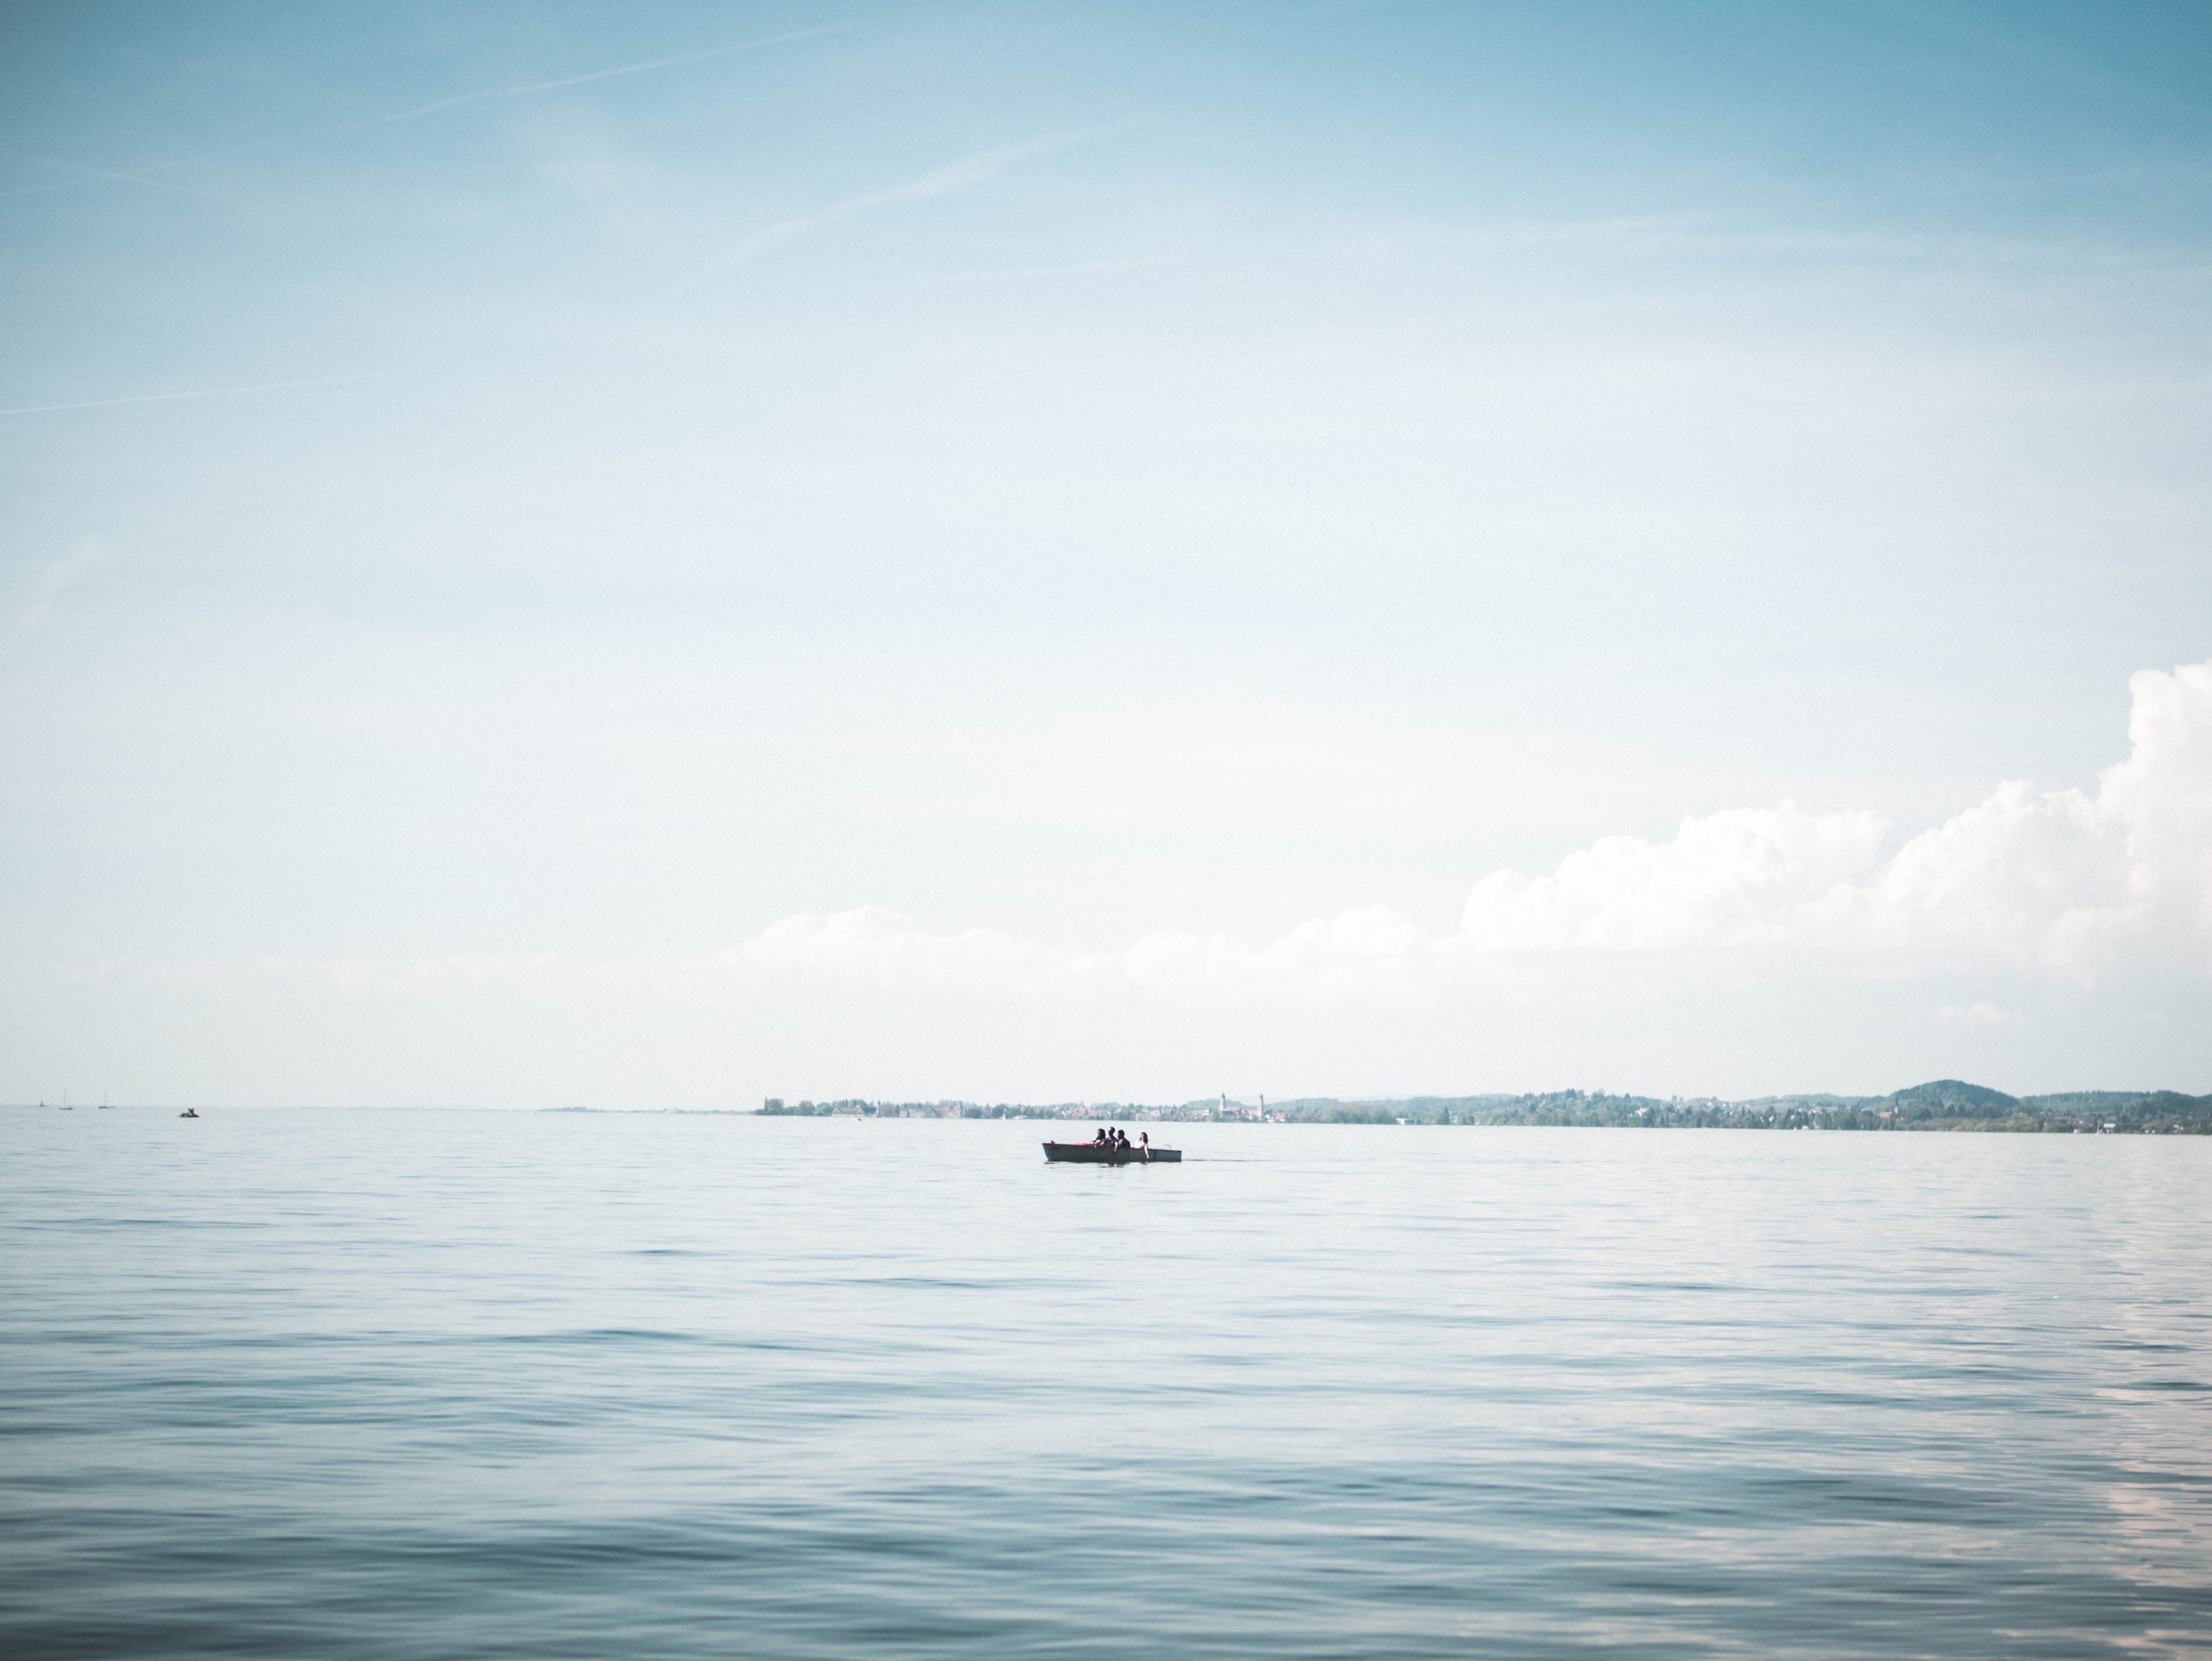
sky, body of water, blue, water, horizon, sea, daytime, ocean, calm, water resources, cloud, sound, river, atmosphere, lake, waterway, summer, vacation, coast, photography, coastal and oceanic landforms, vehicle, reflection, boat, bay, tourism, channel, inlet, loch, city, wave, boating, beach